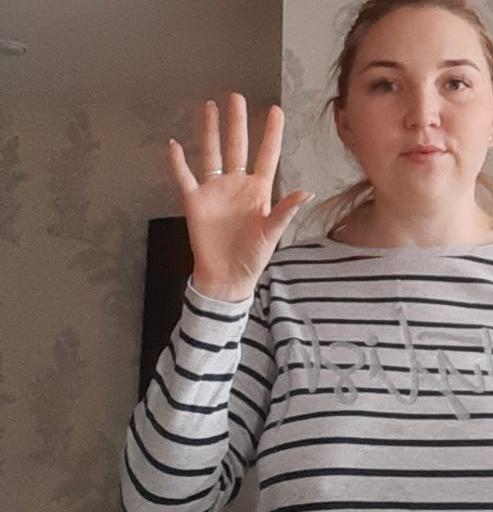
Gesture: palm